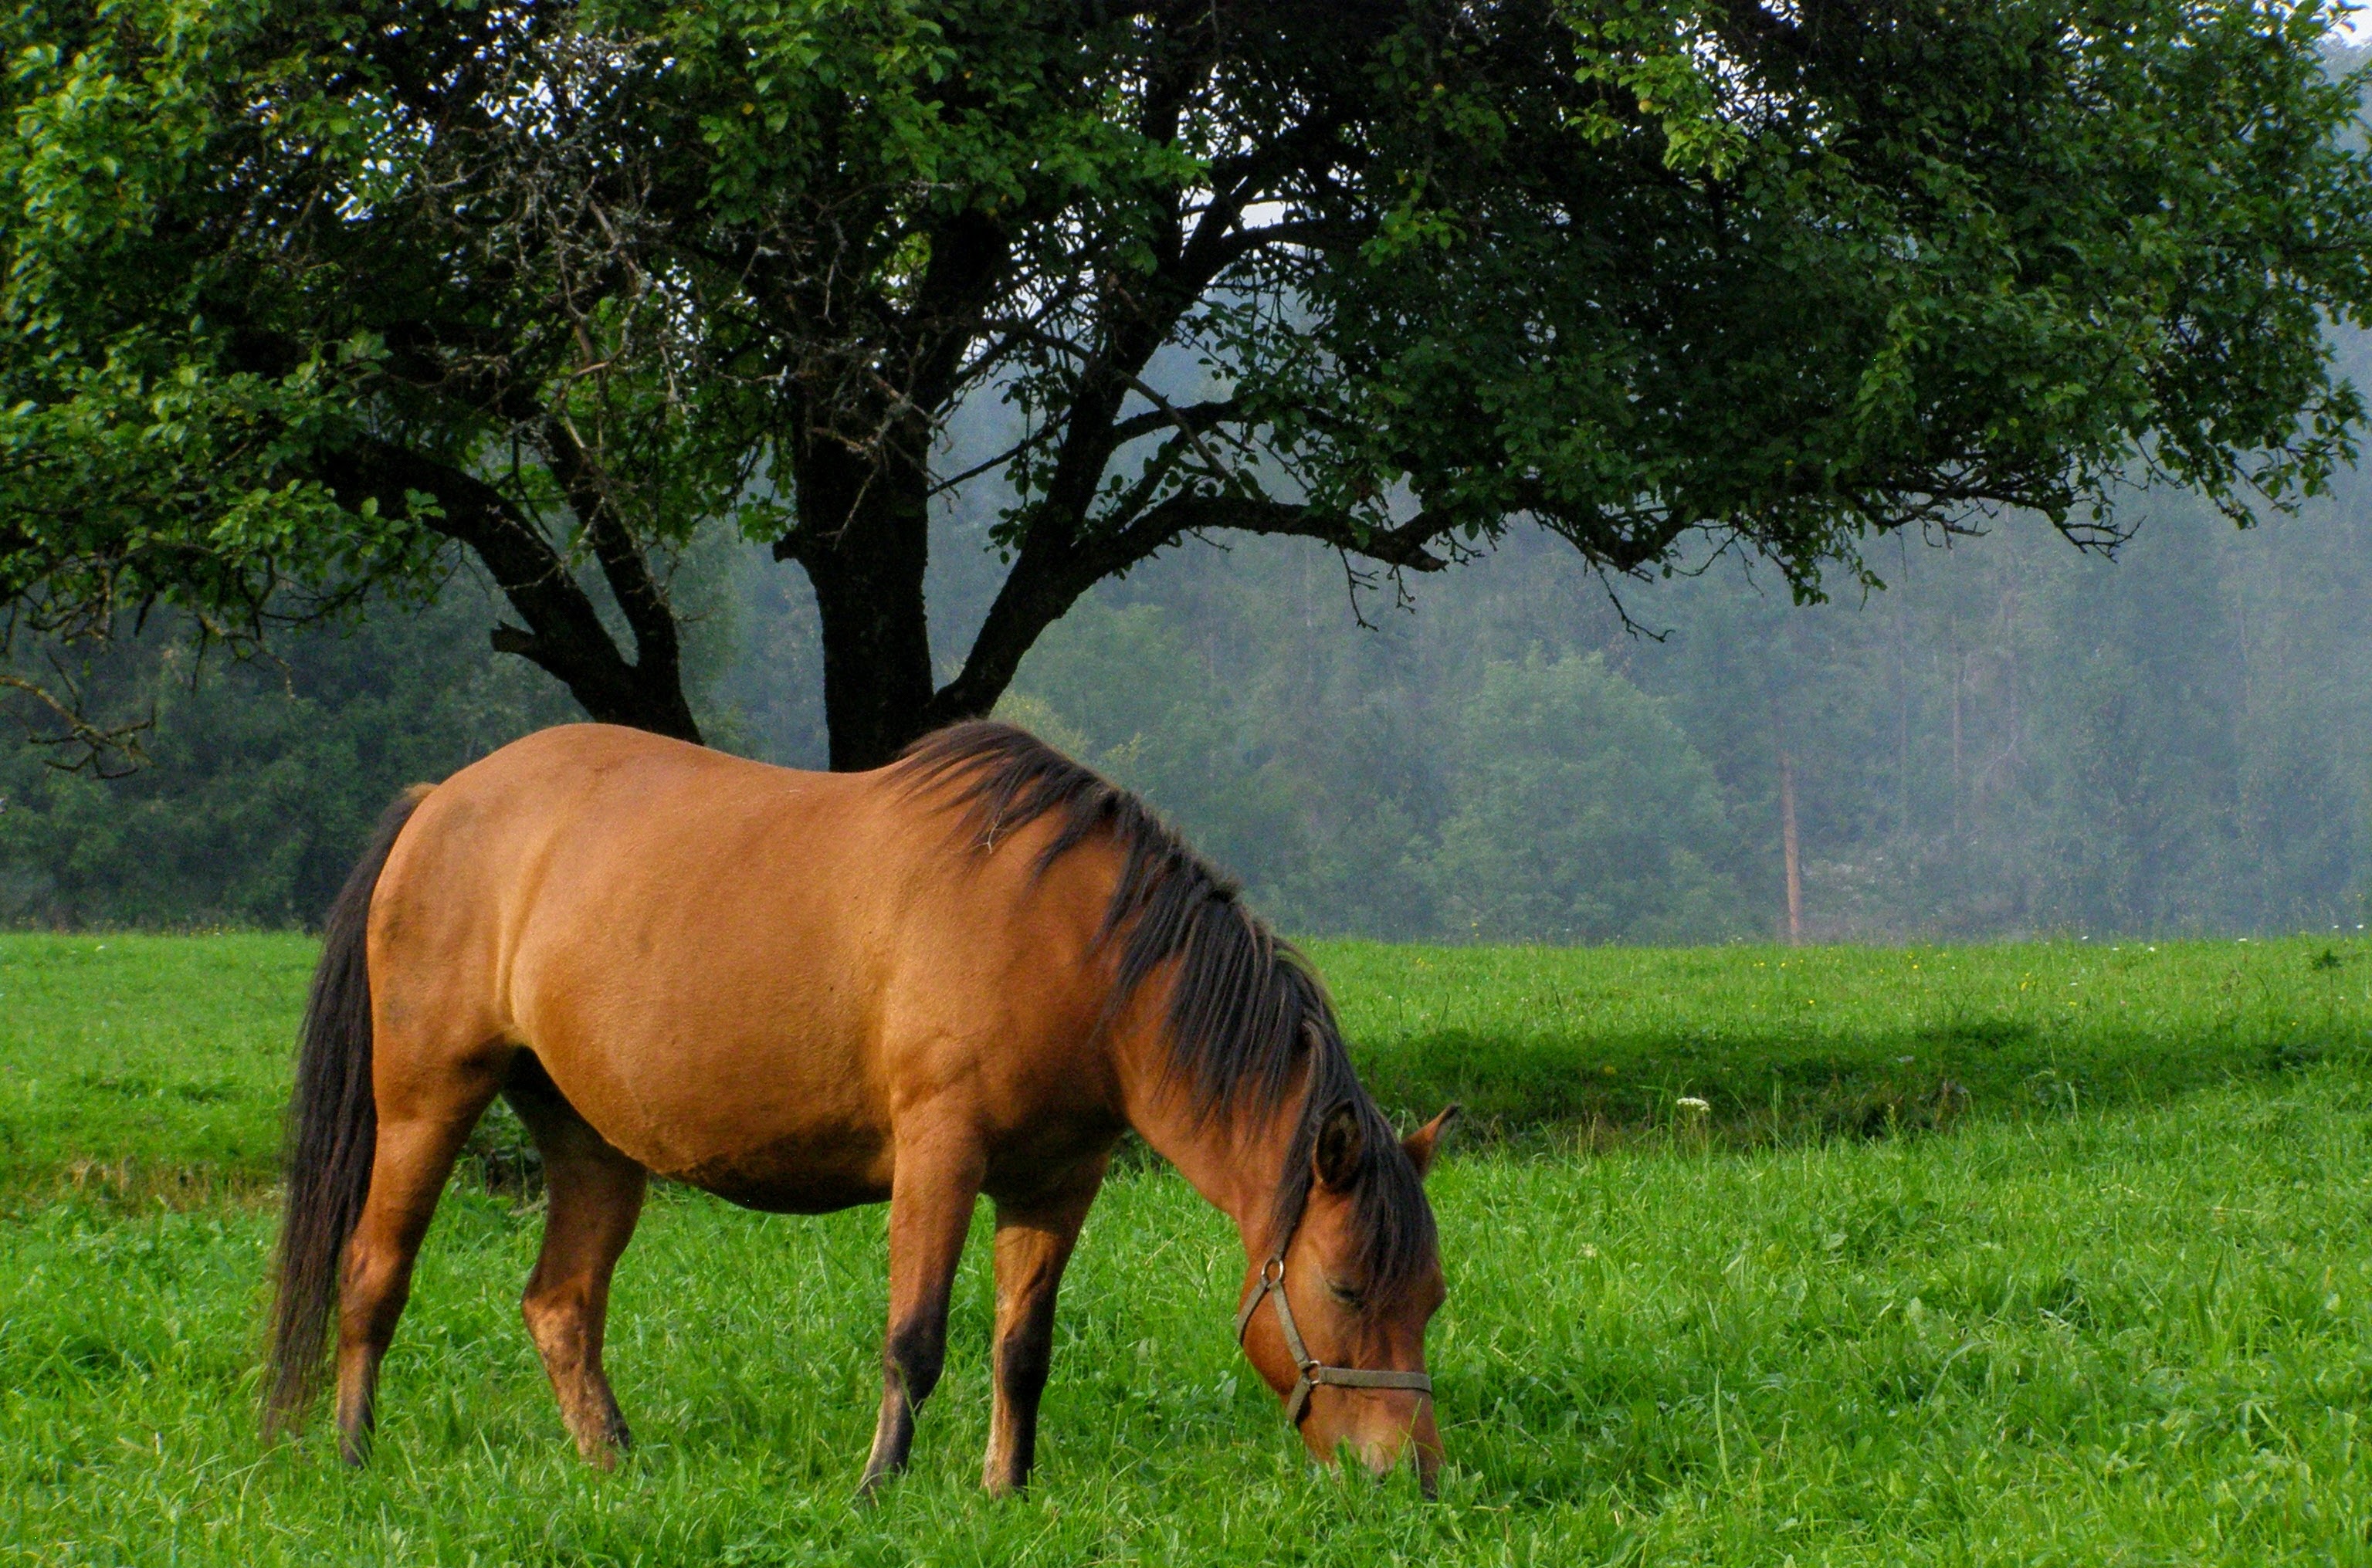
nature, grass, meadow, wildlife, pasture, grazing, horse, mammal, stallion, mane, fauna, vertebrate, mare, habitat, ecosystem, bieszczady, the horse, horse like mammal, mustang horse